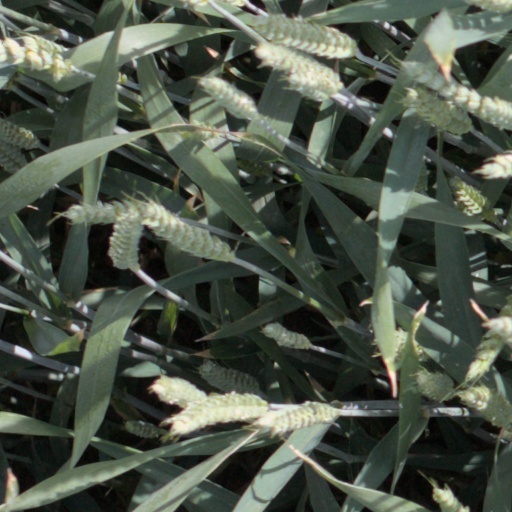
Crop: wheat